Manning Johnson

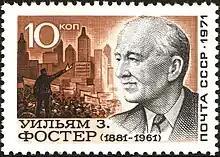
In 1932, Johnson went to a secret Communist Party training school, where his instructors included William Z. Foster (here, silhouetted in 1971 USSR stamp)

Manning Rudolph Johnson was born on December 17, 1908, in Washington, DC. He attended Lovejoy Elementary School, Lovejoy Junior High School, and the Armstrong Technical High School (now Friendship Armstrong Academy). He graduated from the Naval Air Technical